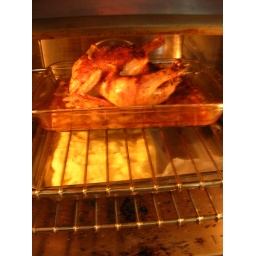
chicken and cornbread in the oven